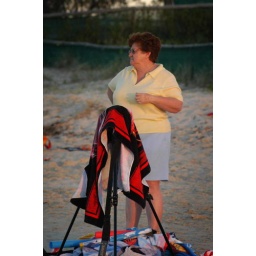
Suzanne guards our beach things. The tripod came in handy as a towel rack.